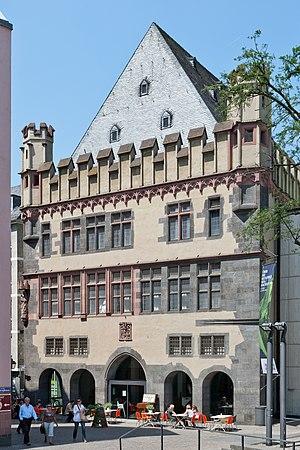
Le Frankfurter Kunstverein est un musée d'art fondé en 1829 par un groupe de citoyens influents de Francfort-sur-le-Main, en Allemagne. L'objectif de cette institution était d'encourager les arts dans la ville, qui était un important centre pour le commerce et les affaires. Des œuvres d'art étaient achetées et des expositions organisées pour faciliter l'accès du public à l'art et à la culture.